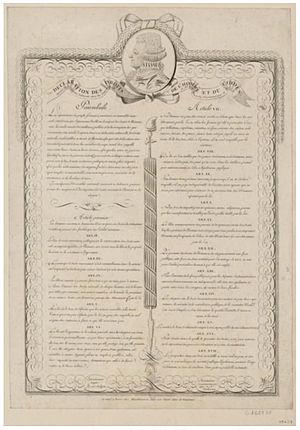
Manuscrit. Declaration des droits de l'homme et du citoyen
Joseph Bologne de Saint-George, plus connu sous le nom de « chevalier de Saint-George » ou, plus simplement, « Saint-George », né à Baillif, près de Basse-Terre le 25 décembre 1745, mort à Paris le 10 juin 1799, est musicien et escrimeur français. Militaire, il participe activement à la Révolution française et s’engage au sein de l'armée de la République. Désireux de « continuer et de s'immortaliser par sa valeur et son enthousiasme pour la liberté », il se met à la tête de la Légion franche des Américains. Fréquentant les milieux abolitionnistes, Saint-George est, par sa position sociale, une figure de l'émancipation des esclaves des empires coloniaux européens dans la seconde moitié du XVIIIᵉ siècle.